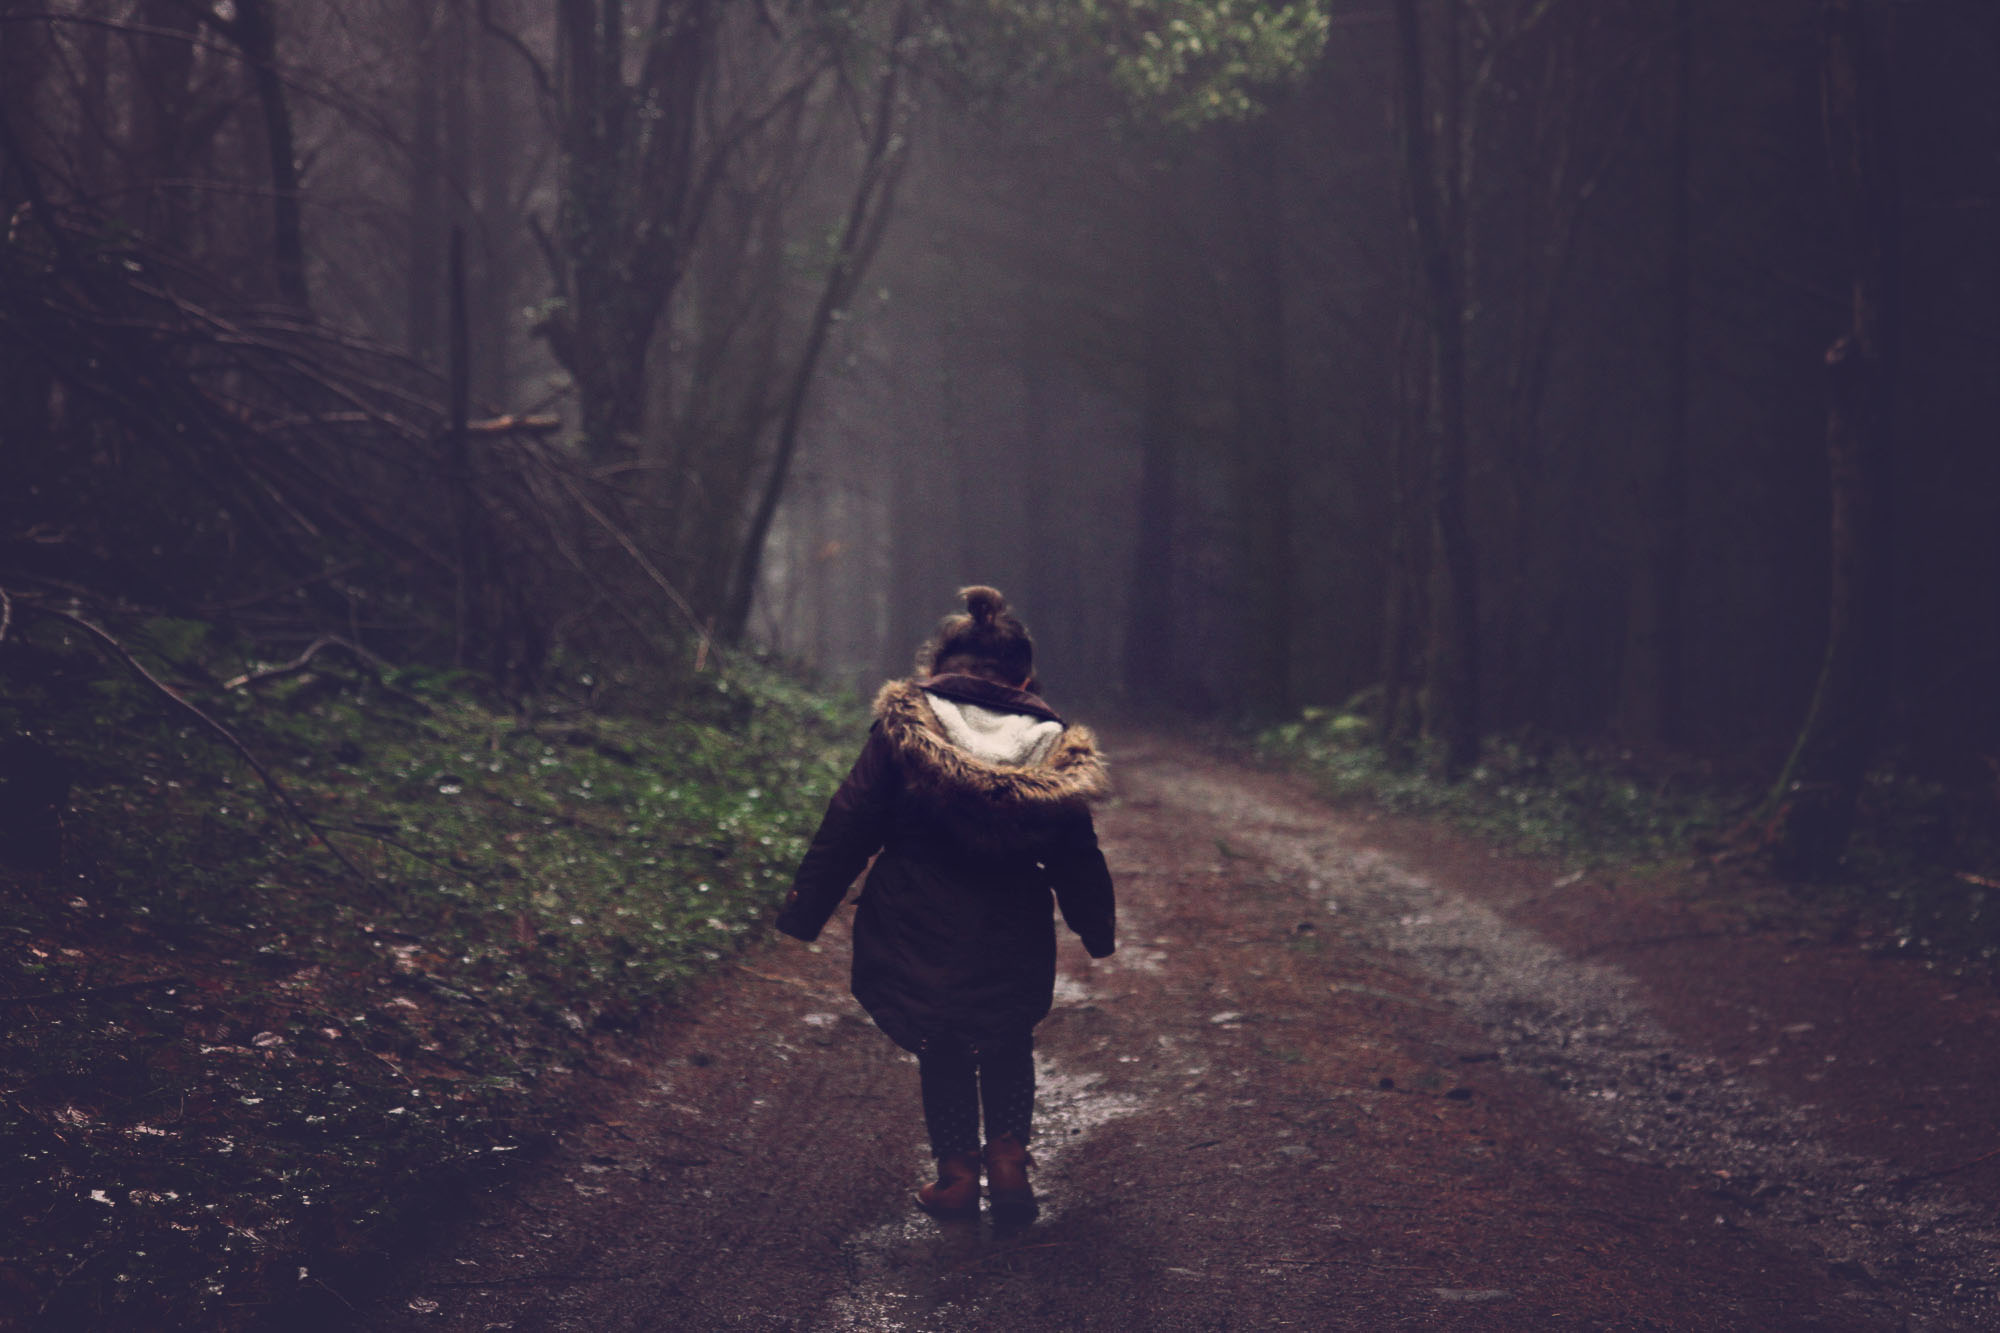
tree, nature, forest, path, pathway, walking, person, road, sunlight, morning, dark, dirt road, autumn, soil, human, darkness, season, trees, woods, branches, photograph, atmospheric phenomenon, winter jacket, trail road